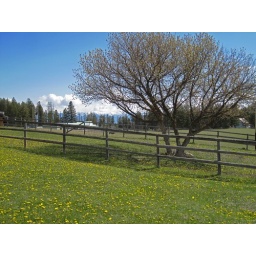
Dandelion fields forever, box elder tree, and view to clouds over the Swan Range in the way far distance.